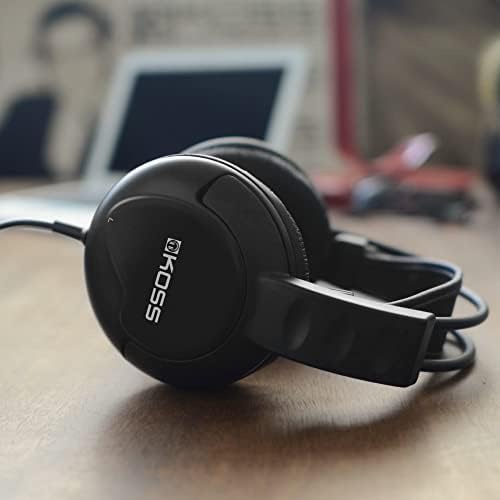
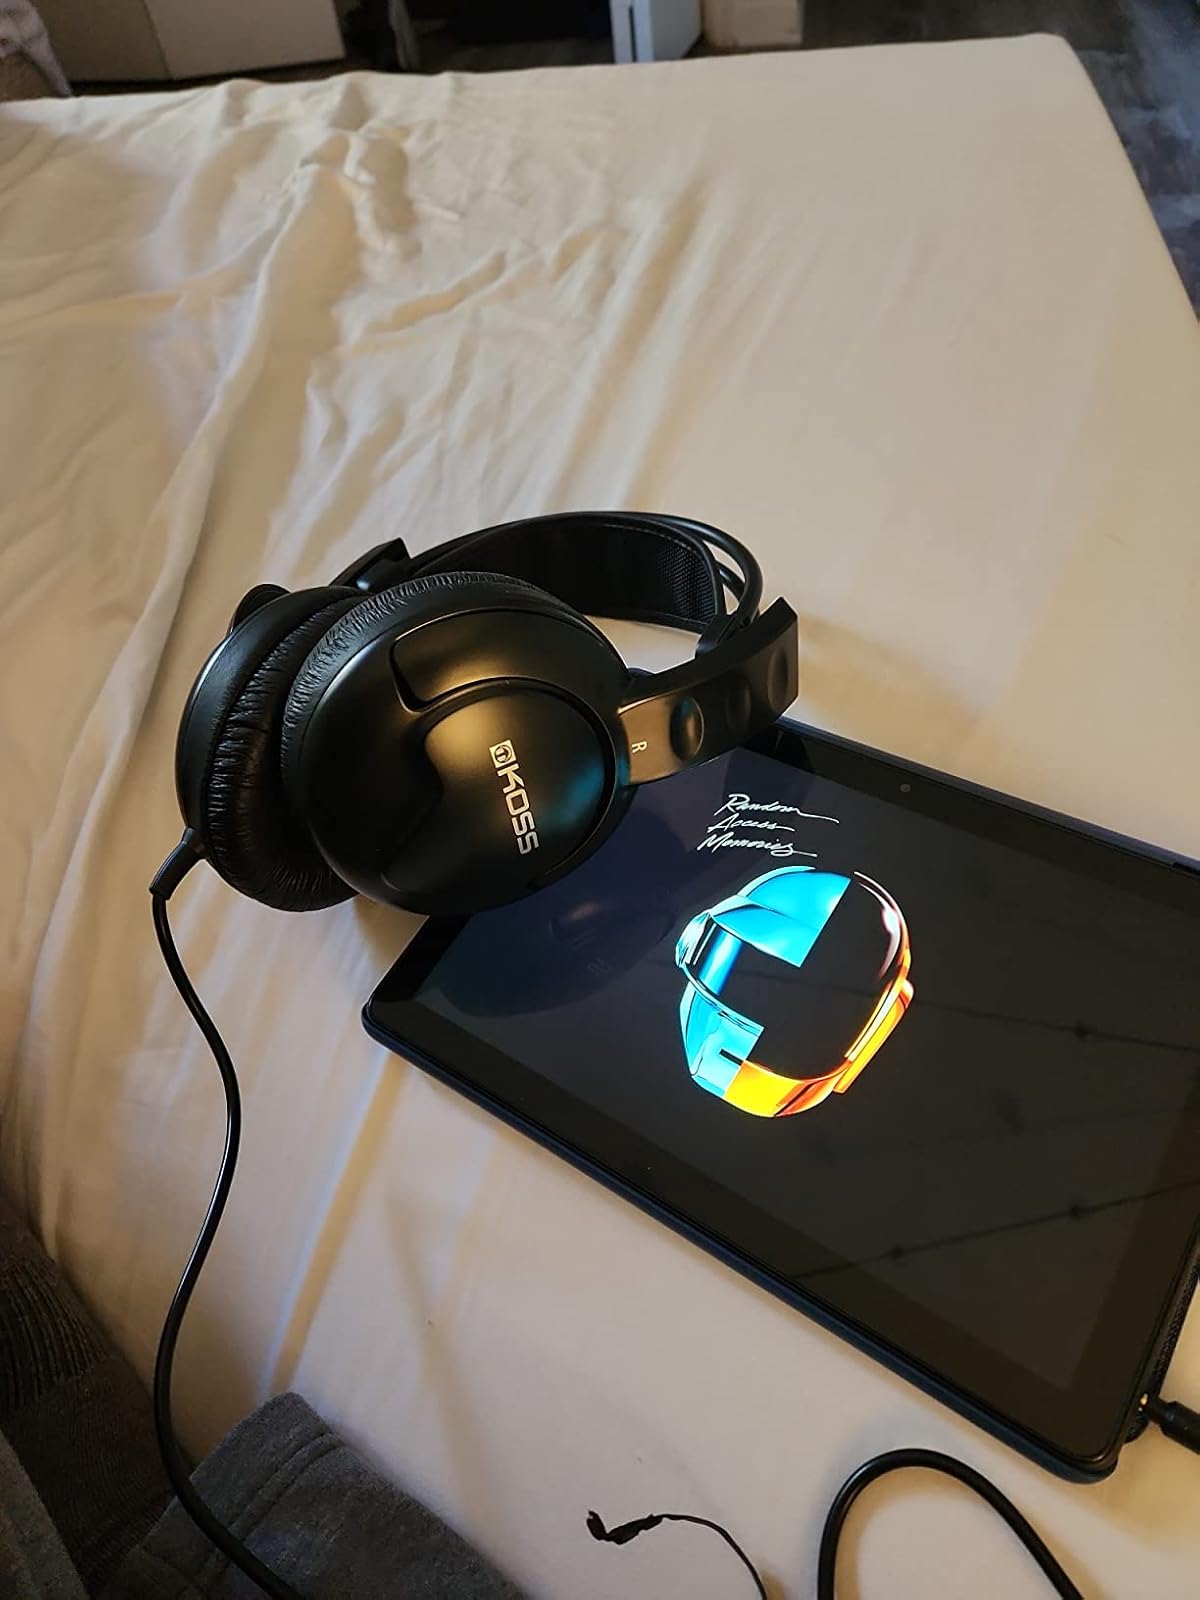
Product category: headphones
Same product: yes